Royal Naval Commandos

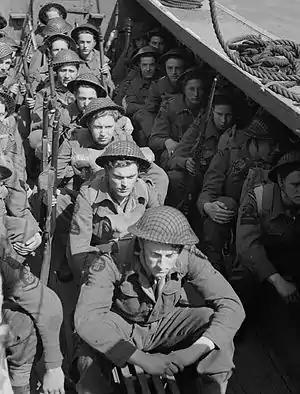
British commandos

Due to their specialised skills, parties from the Royal Naval Commandos took part in every amphibious operation carried out by Allies from early 1942 to the end of the war. Following their initial involvement in Operation Ironclad on Madagascar, the next major operation that the Royal Naval Commandos were involved in came in August 1942, when two Royal Naval Commandos units—'C' and 'D'—were involved in the ill-fated Operation Jubilee. The units provided a beachmaster and beach party to each of the landing beaches, however, in the end many of the parties were unable to get ashore, while those that managed to land were prevented from carrying out their assigned tasks due to the high volume of machine gun fire directed on the beaches from the Germans defending them. As a result, casualties among the naval commandos were high and when the operation was eventually abandoned, many of them were captured.